Oliver Bosbyshell

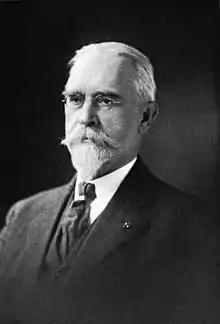
Bosbyshell in his later years

In September 1893, a major theft at the Philadelphia Mint had been discovered. Henry Cochran, weighing clerk, had been surreptitiously extracting gold bars from a vault sealed in 1887, not with a solid door but with a latticed one that was somewhat loose. Bosbyshell, in taking custody of the Philadelphia Mint's assets from his predecessor, Daniel Fox, had not asked for the gold to be weighed. When the gold was taken out to be converted into coin in 1893, the shortage was discovered. Although some of the gold was recovered, there was still a shortage of $12,810.82, and the government brought suit against Bosbyshell after he left office in 1894, securing judgment against him and the sureties on his bond. Bosbyshell appealed to the United States Court of Appeals for the Third Circuit, which ruled against him. The district court had ruled for Bosbyshell on the matter of 733 silver dollars said to be missing, leaving only the question of the gold. Bosbyshell asked for review by the Supreme Court, but also sought legislative relief, and on February 2, 1899, Congress absolved him of the debt, making the court case moot.